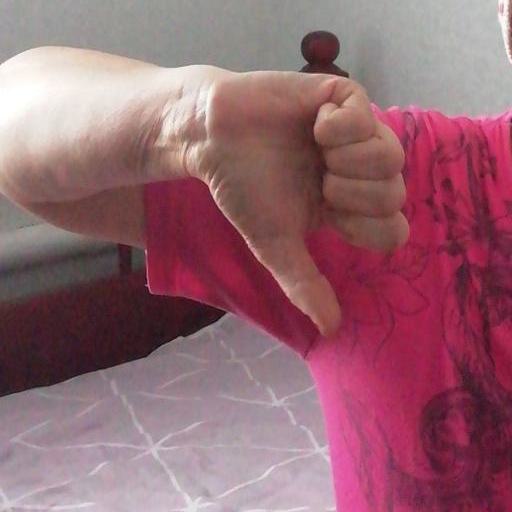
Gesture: dislike